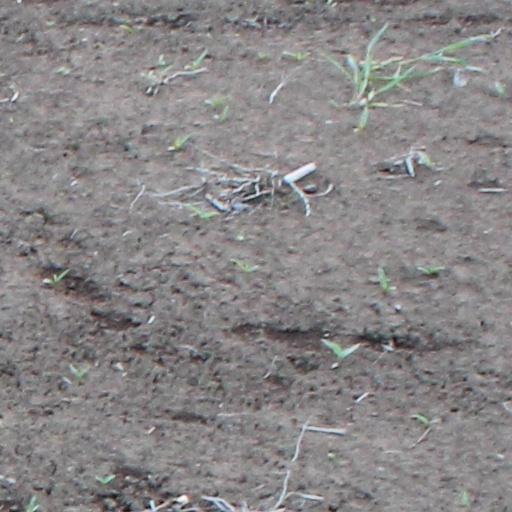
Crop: wheat